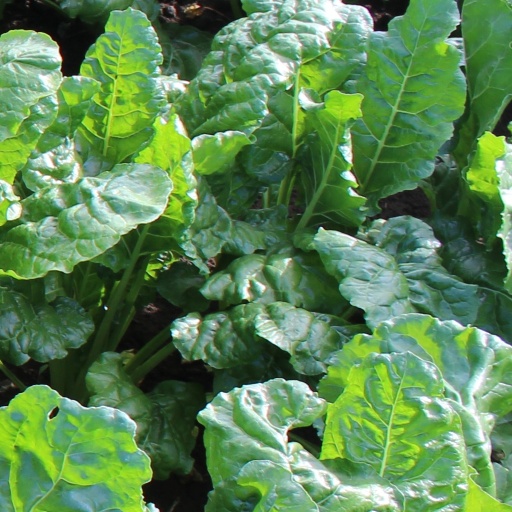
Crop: sugar beet